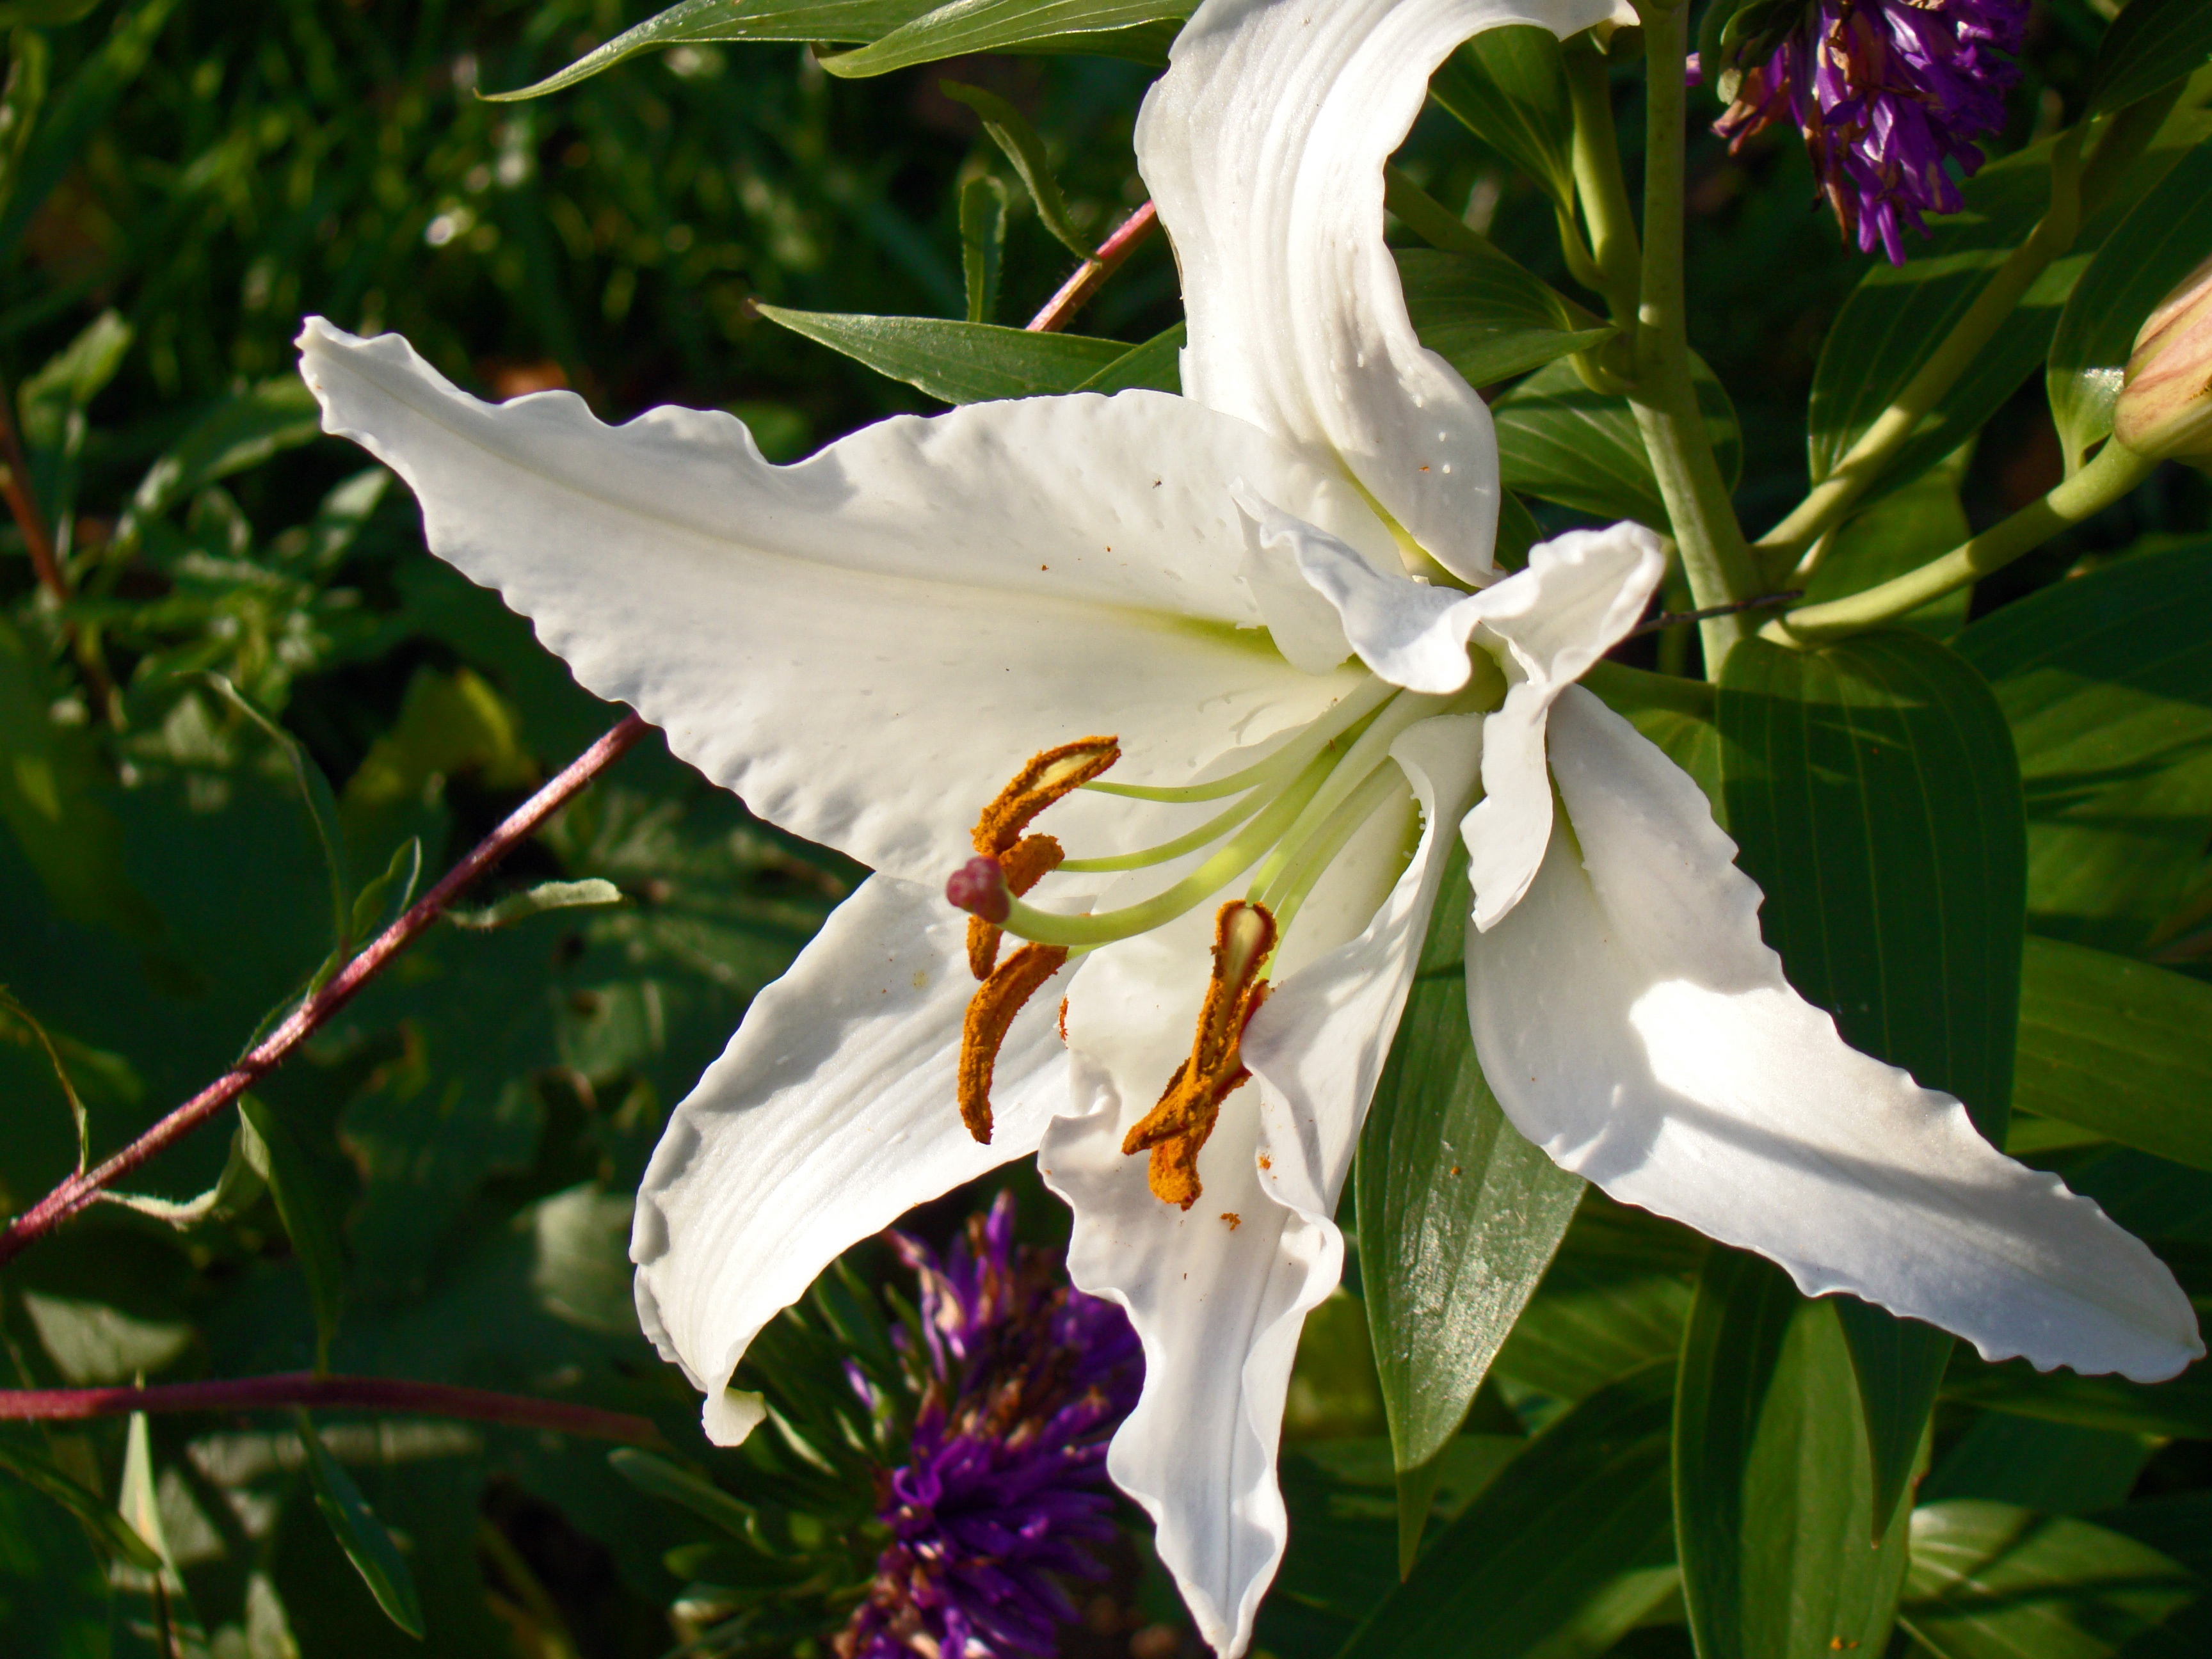
blossom, plant, white, flower, botany, garden, flora, wildflower, lily, flowering plant, land plant